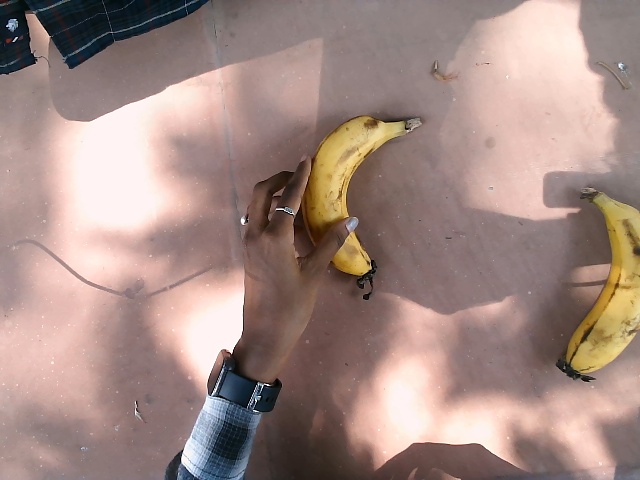
Label: Ripe_Banana